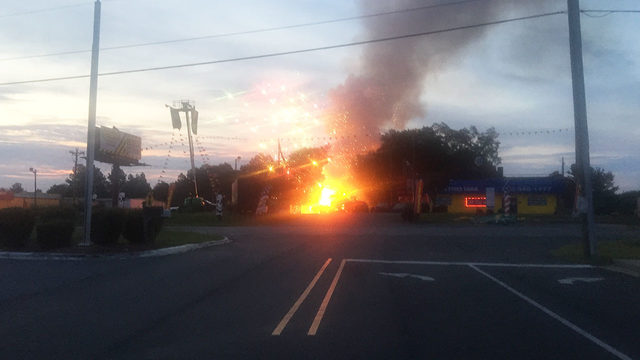
Fire: yes
Smoke: yes